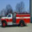
Label: truck